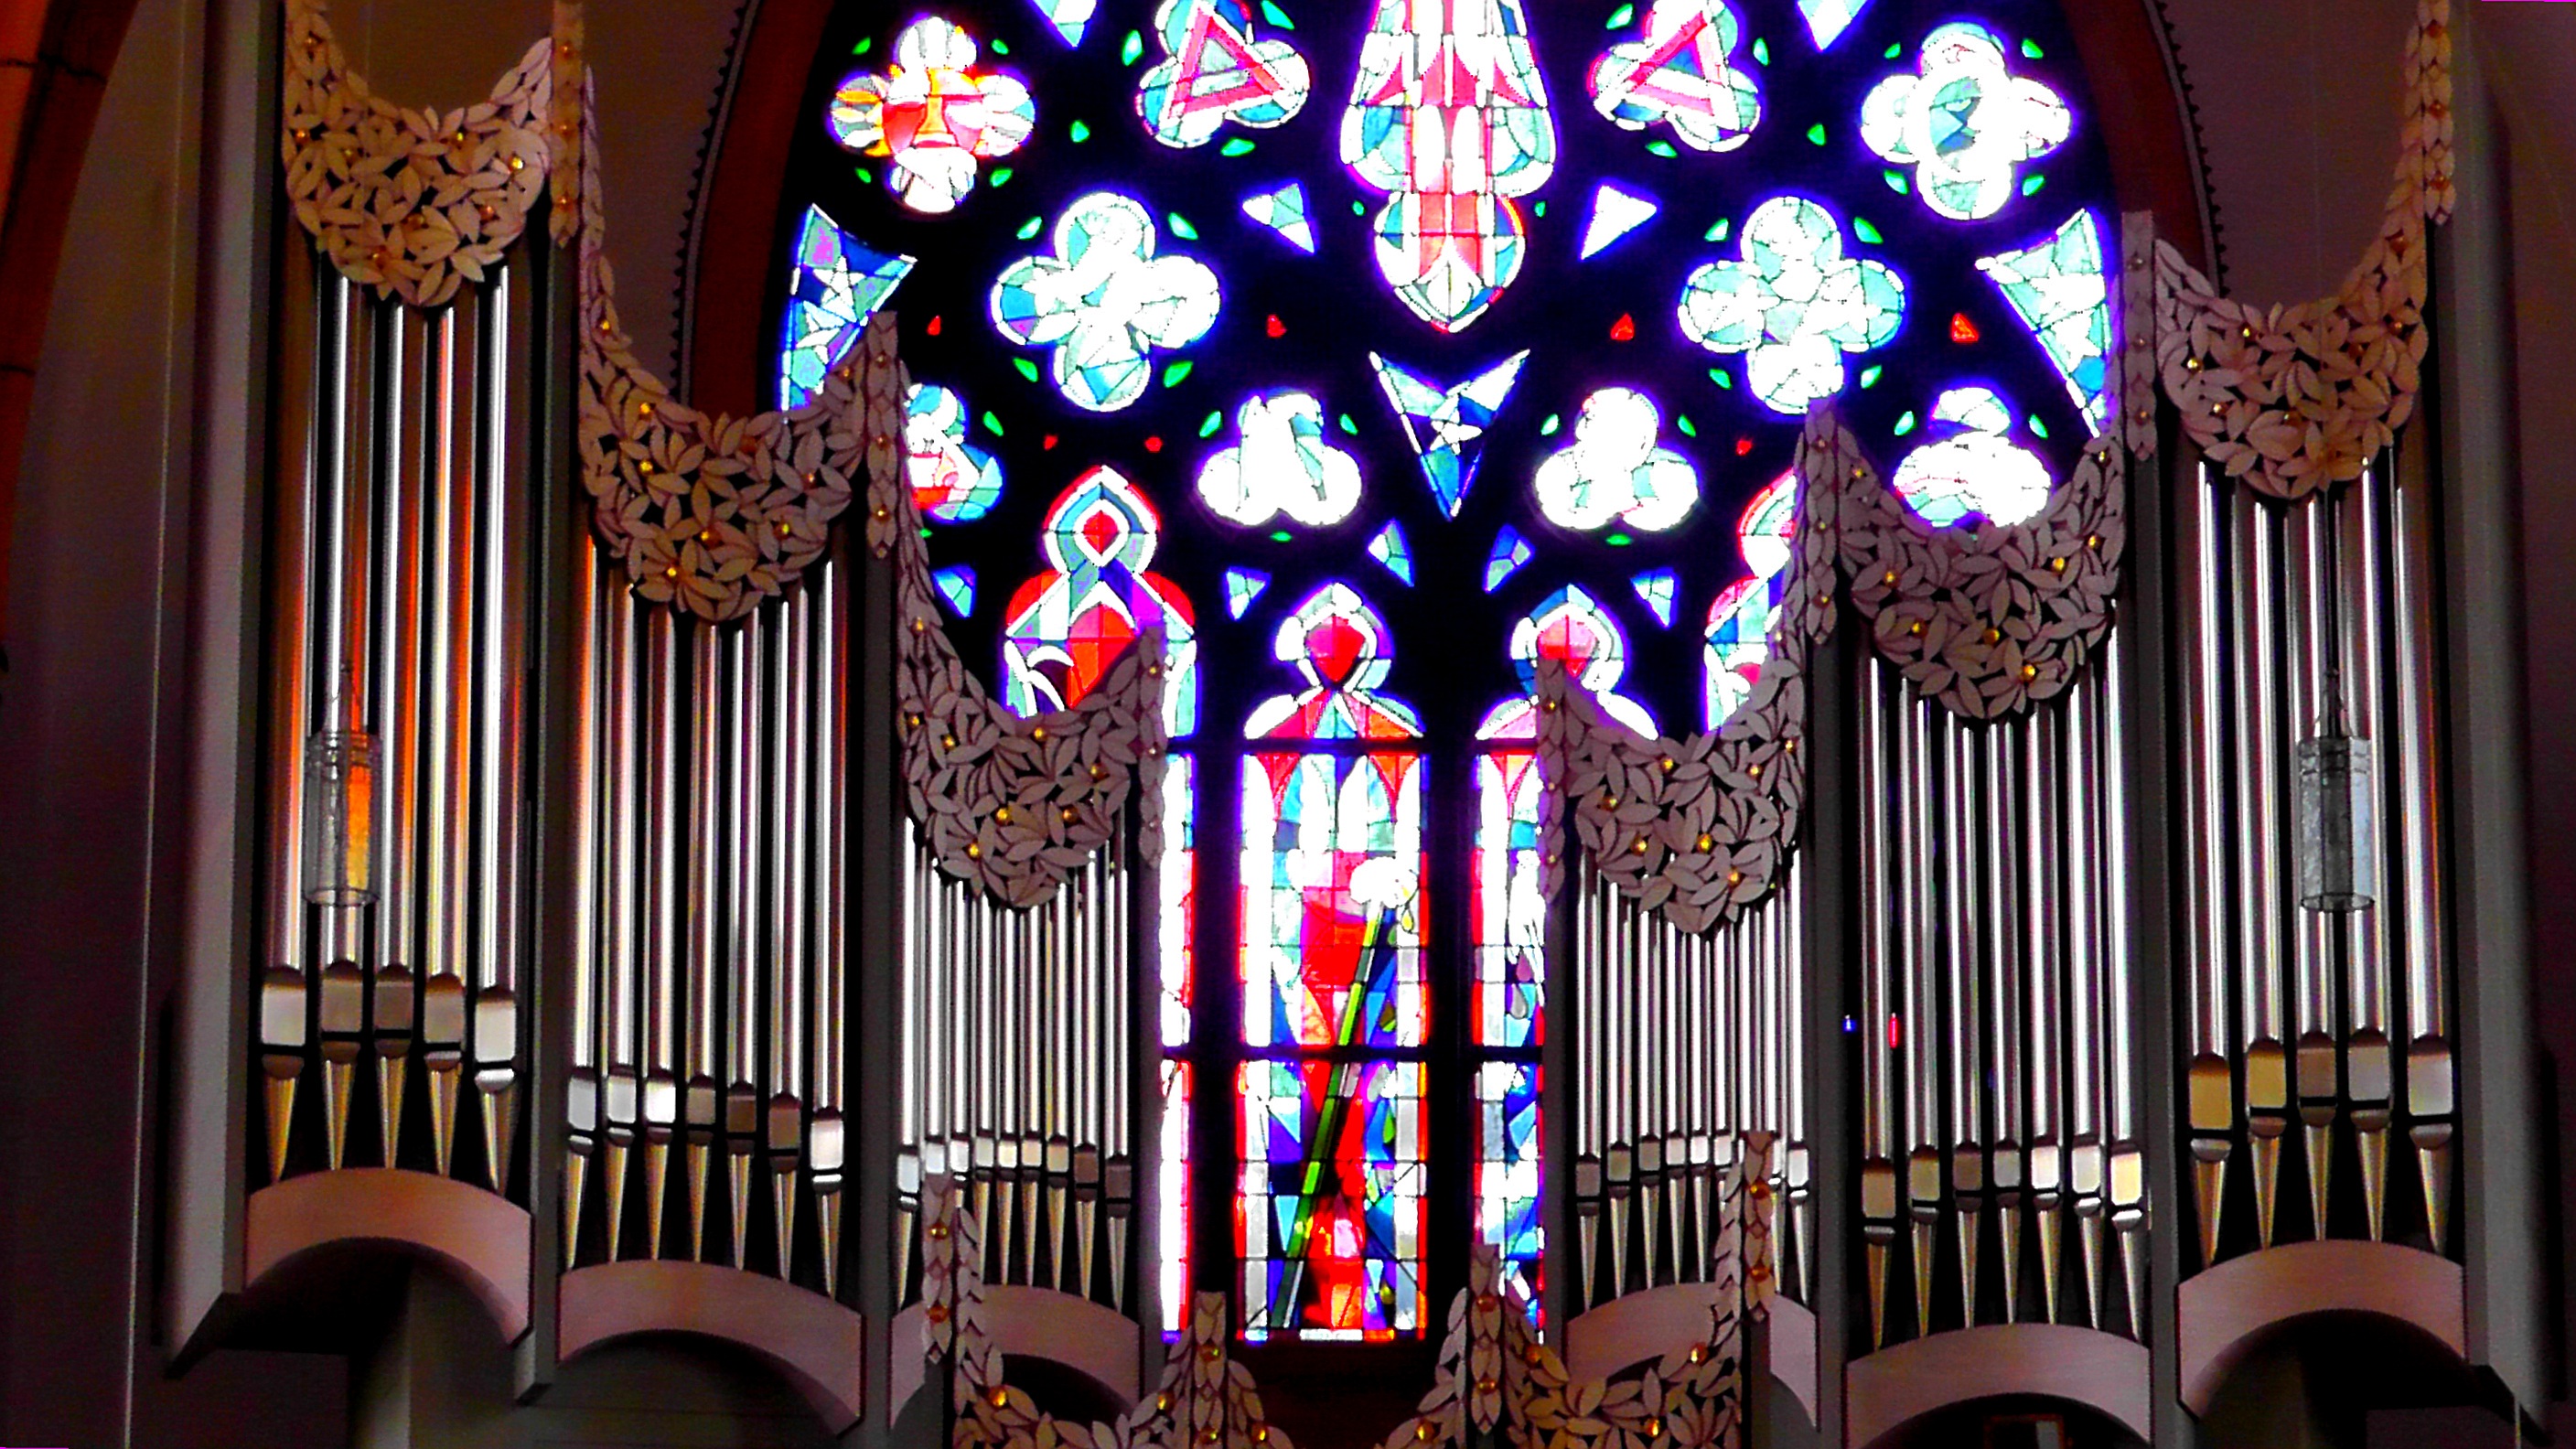
music, window, glass, wind, instrument, church, cathedral, material, stained glass, place of worship, interior design, audio, sound, organ, keyboard instrument, whistle, according to, acoustics, church organ, organ whistle, church music, music playback